Sexual Personae

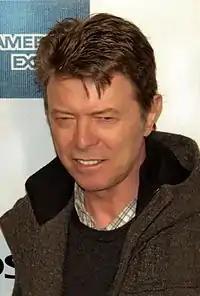
David Bowie listed "Sexual Personae" among his favourite books.

Valerie Steele wrote, "Paglia has been attacked as an academic conservative, in league with Allan Bloom and other defenders of the 'Western canon,' but no conservative would be so explicitly approving of pornography, homosexuality, and rock-and-roll." The literature professor Robert Alter wrote in "Arion", "[O]n purely stylistic grounds, this is one of the few thoroughly enjoyable works of criticism written in the American language in the last couple of decades." He called the book "immensely ambitious, vastly erudite, feisty, often outrageous, and sometimes dazzlingly brilliant." Pat Righelato concluded, "Camille Paglia's syncretic theoretical enterprise invoking Frazer, Freud, Nietzsche, and Bloom, from anthropology to influence theory and psychobiography, is an immense tour de force."